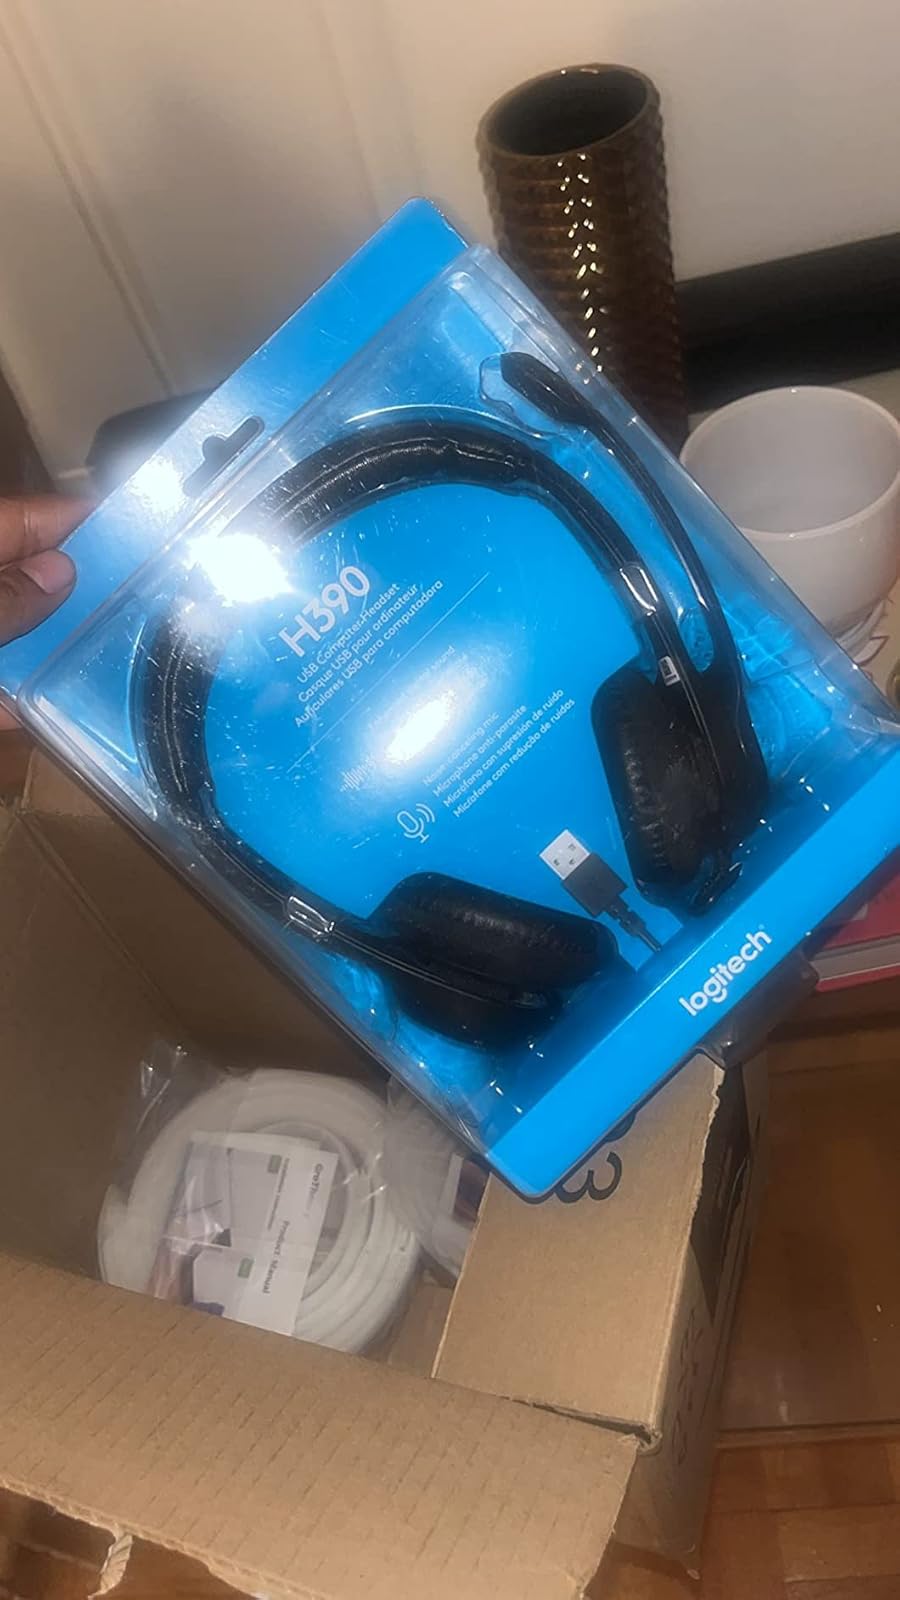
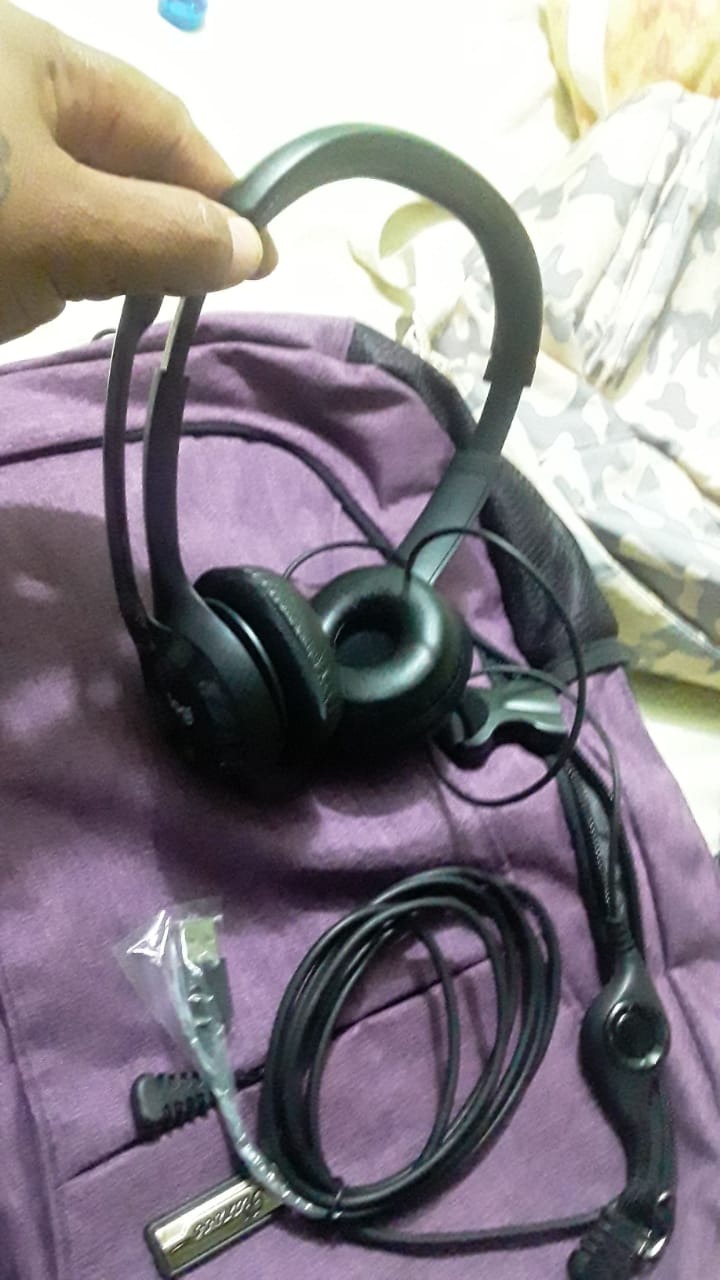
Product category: headphones
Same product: yes